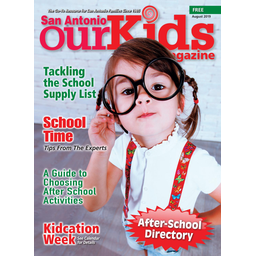
Label: paper